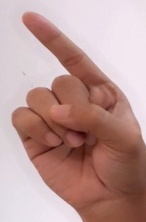
ASL sign: Z